French franc

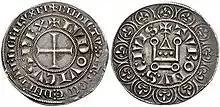
Gros Tournois of Louis IX, 1266

The emergence of the Livre Tournois as France's preferred accounting system occurred during the reign of King Louis IX with the issuance of the silver Gros tournois with 58 issued to a French Mark of silver of fineness (hence 4.044 g fine silver in a gros), and valued at 1 sol (12 deniers) in France's Touraine region though valued less than 1 sol Parisis. The new coin's reputation and handling convenience versus those of debased deniers assured the adoption of the gros tournois to the rest of Western Europe.